Blue Period (manga)

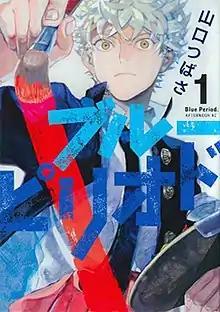
First volume cover, featuring Yatora Yaguchi

is a Japanese manga series written and illustrated by Tsubasa Yamaguchi. The series has been serialized in Kodansha's manga magazine "Monthly Afternoon" since June 2017 and has been collected in seventeen volumes as of May 2025. The series is licensed in English by Kodansha USA. An anime television series adaptation produced by Seven Arcs aired from October to December 2021. A live-action film adaptation premiered in Japanese theaters in August 2024.